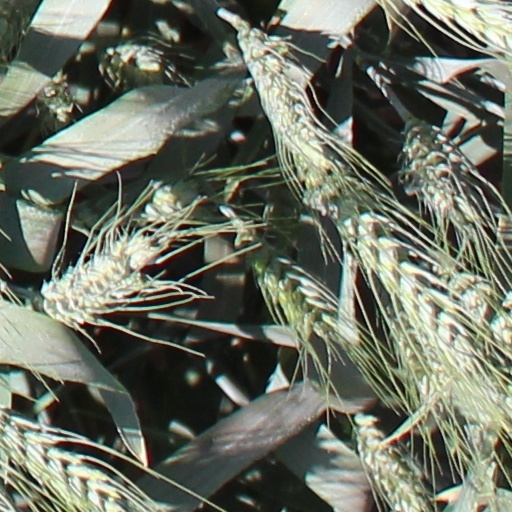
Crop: wheat